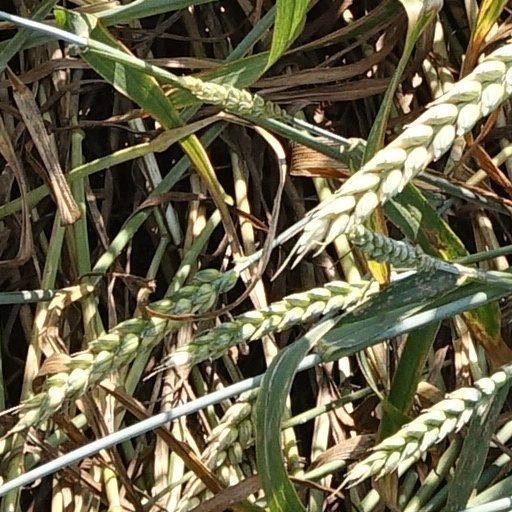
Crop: wheat